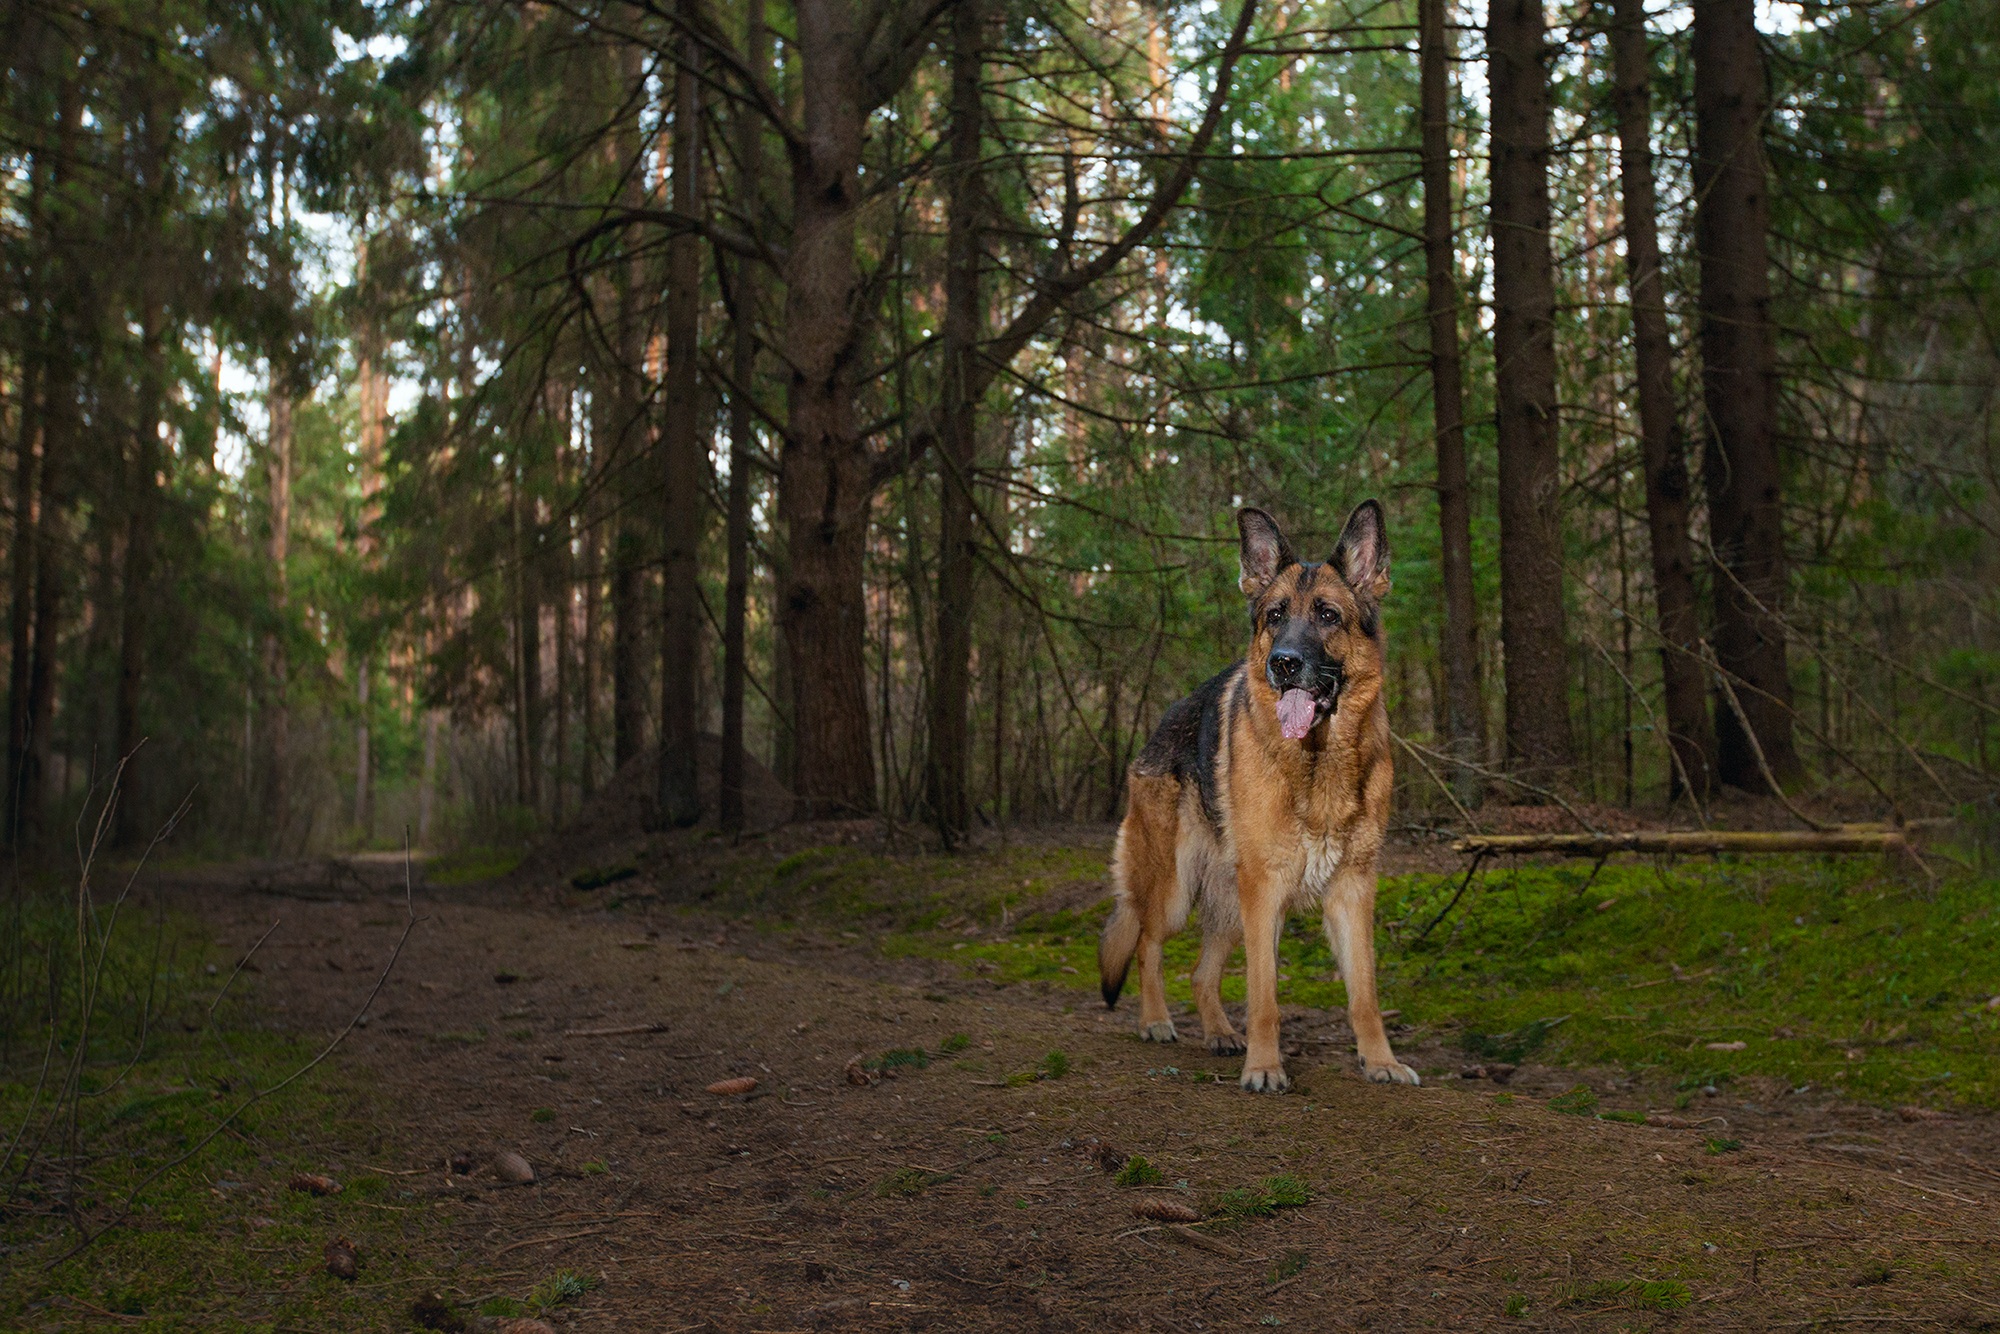
landscape, tree, nature, forest, wilderness, road, trail, dog, animal, summer, vacation, wildlife, german shepherd, stroll, pets, dogs, woodland, habitat, living nature, greens, natural environment, horse like mammal